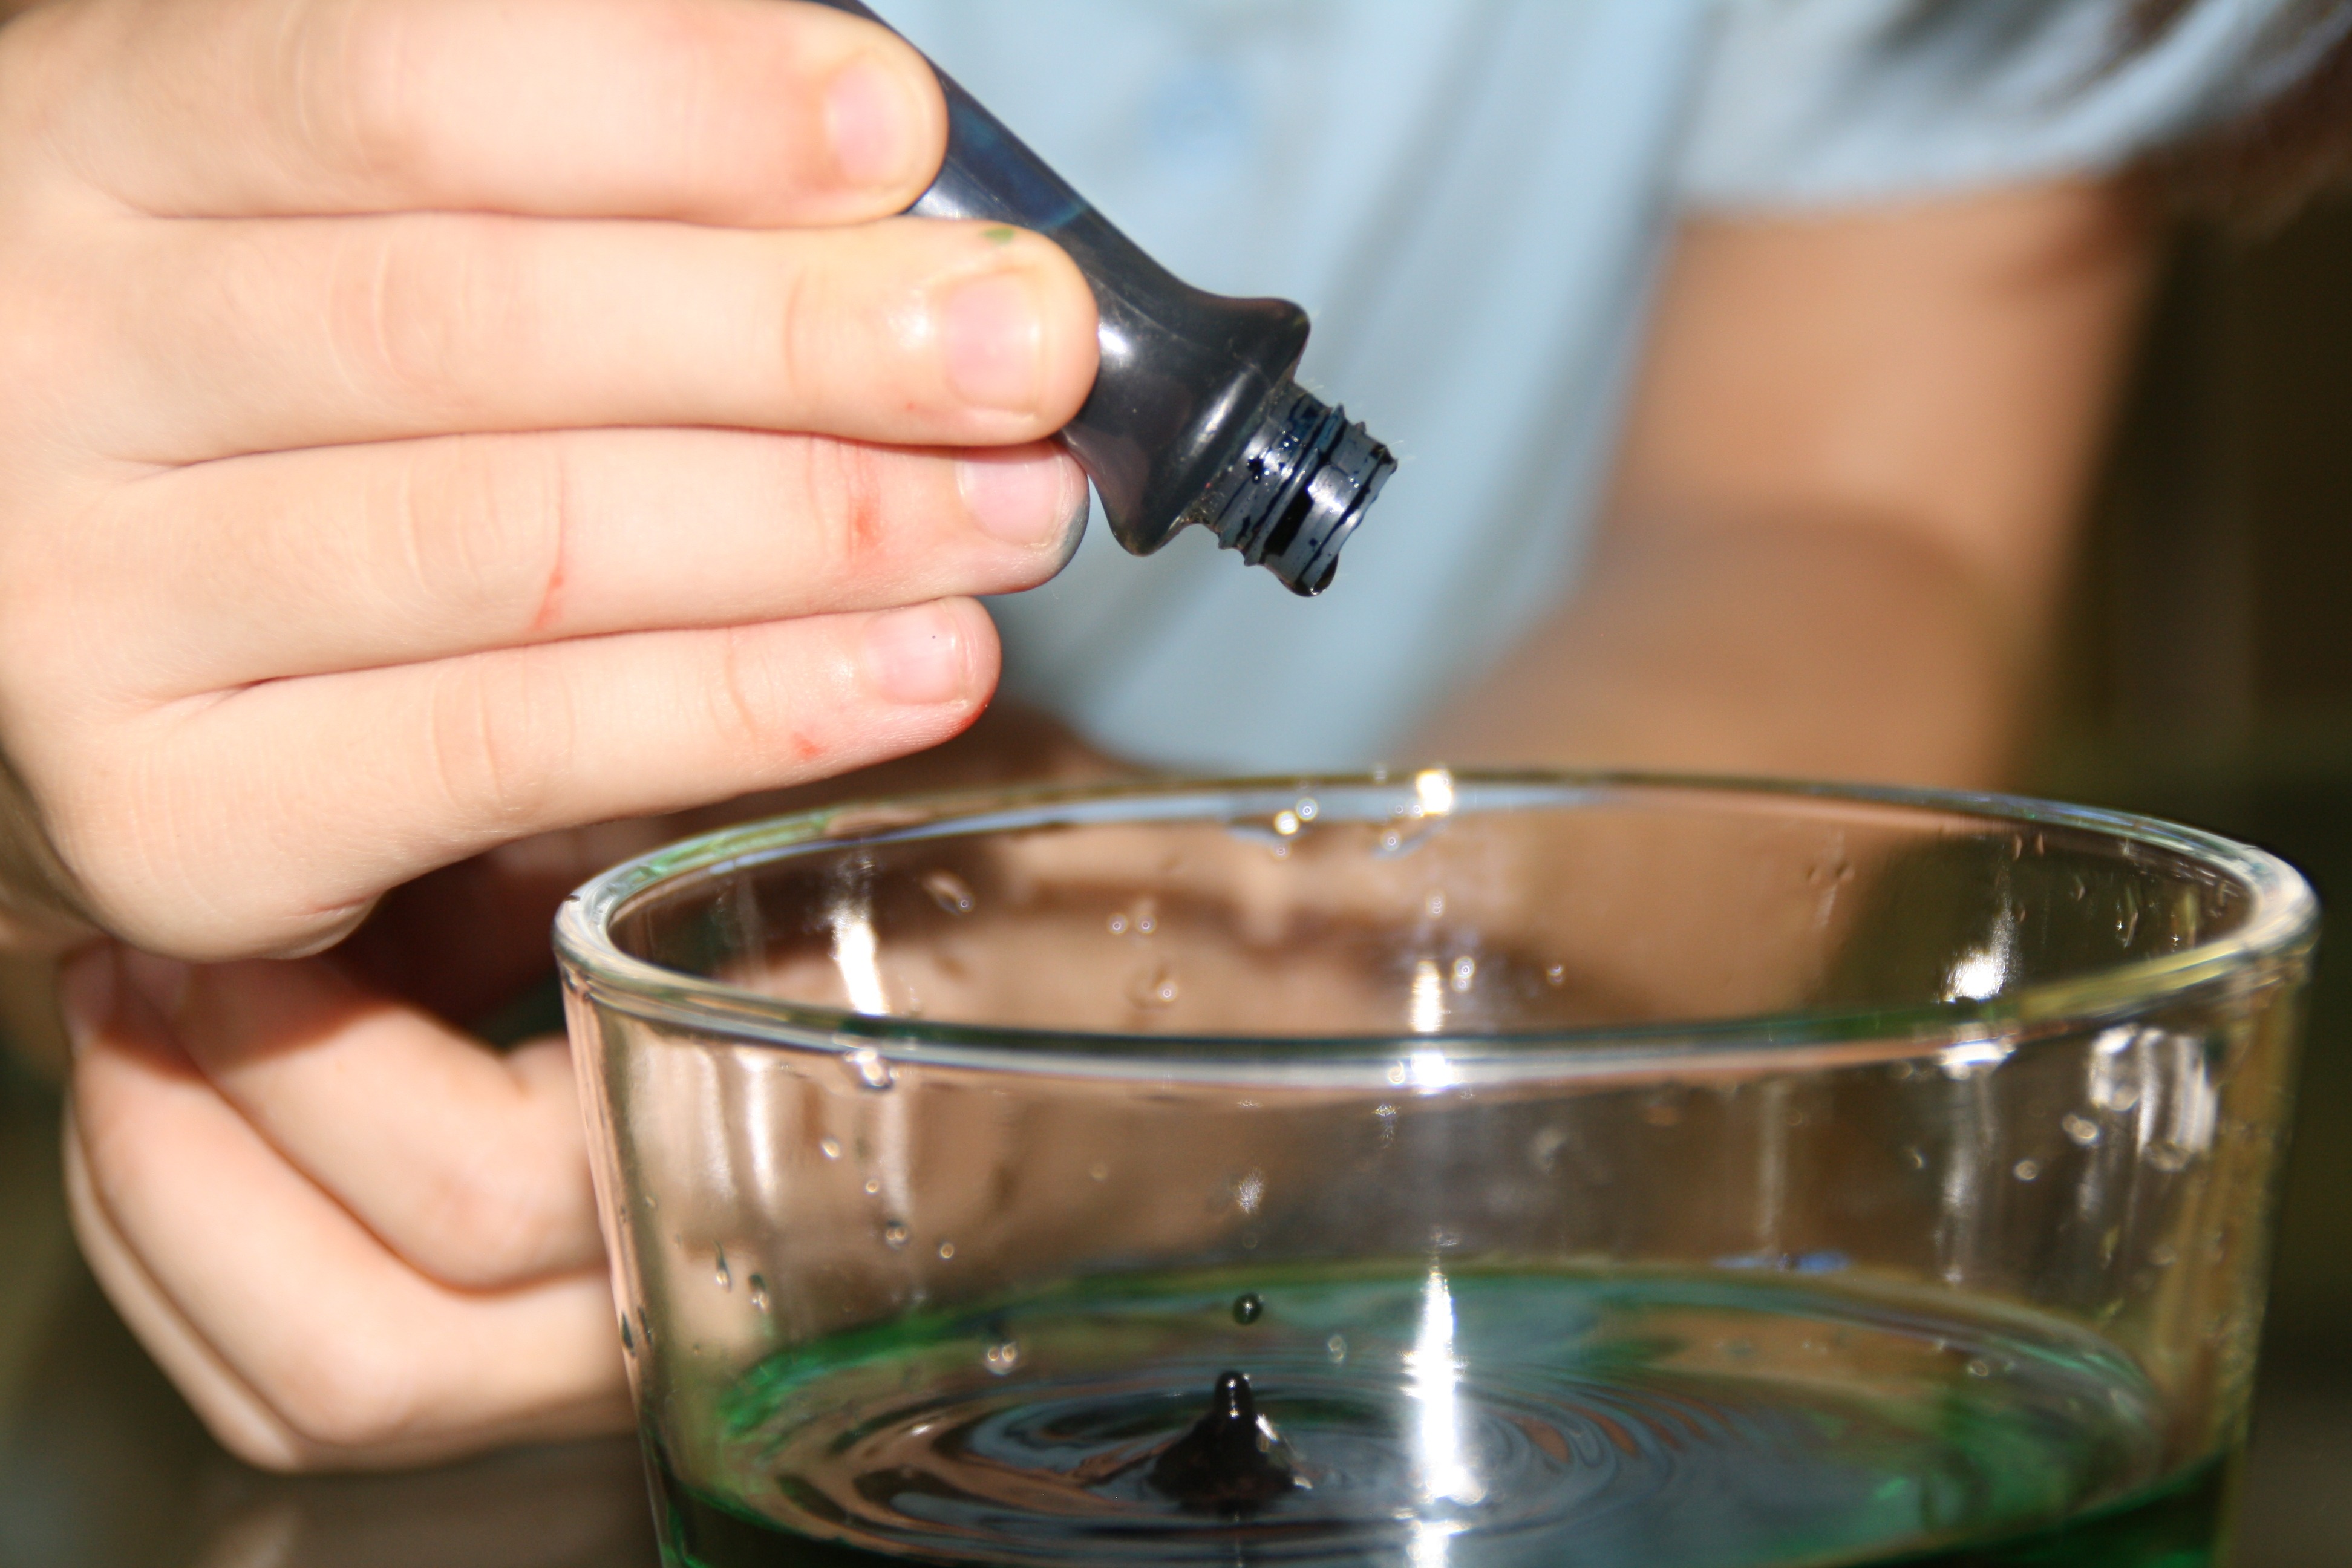
hand, water, droplet, drop, glass, green, color, child, drink, tableware, painting